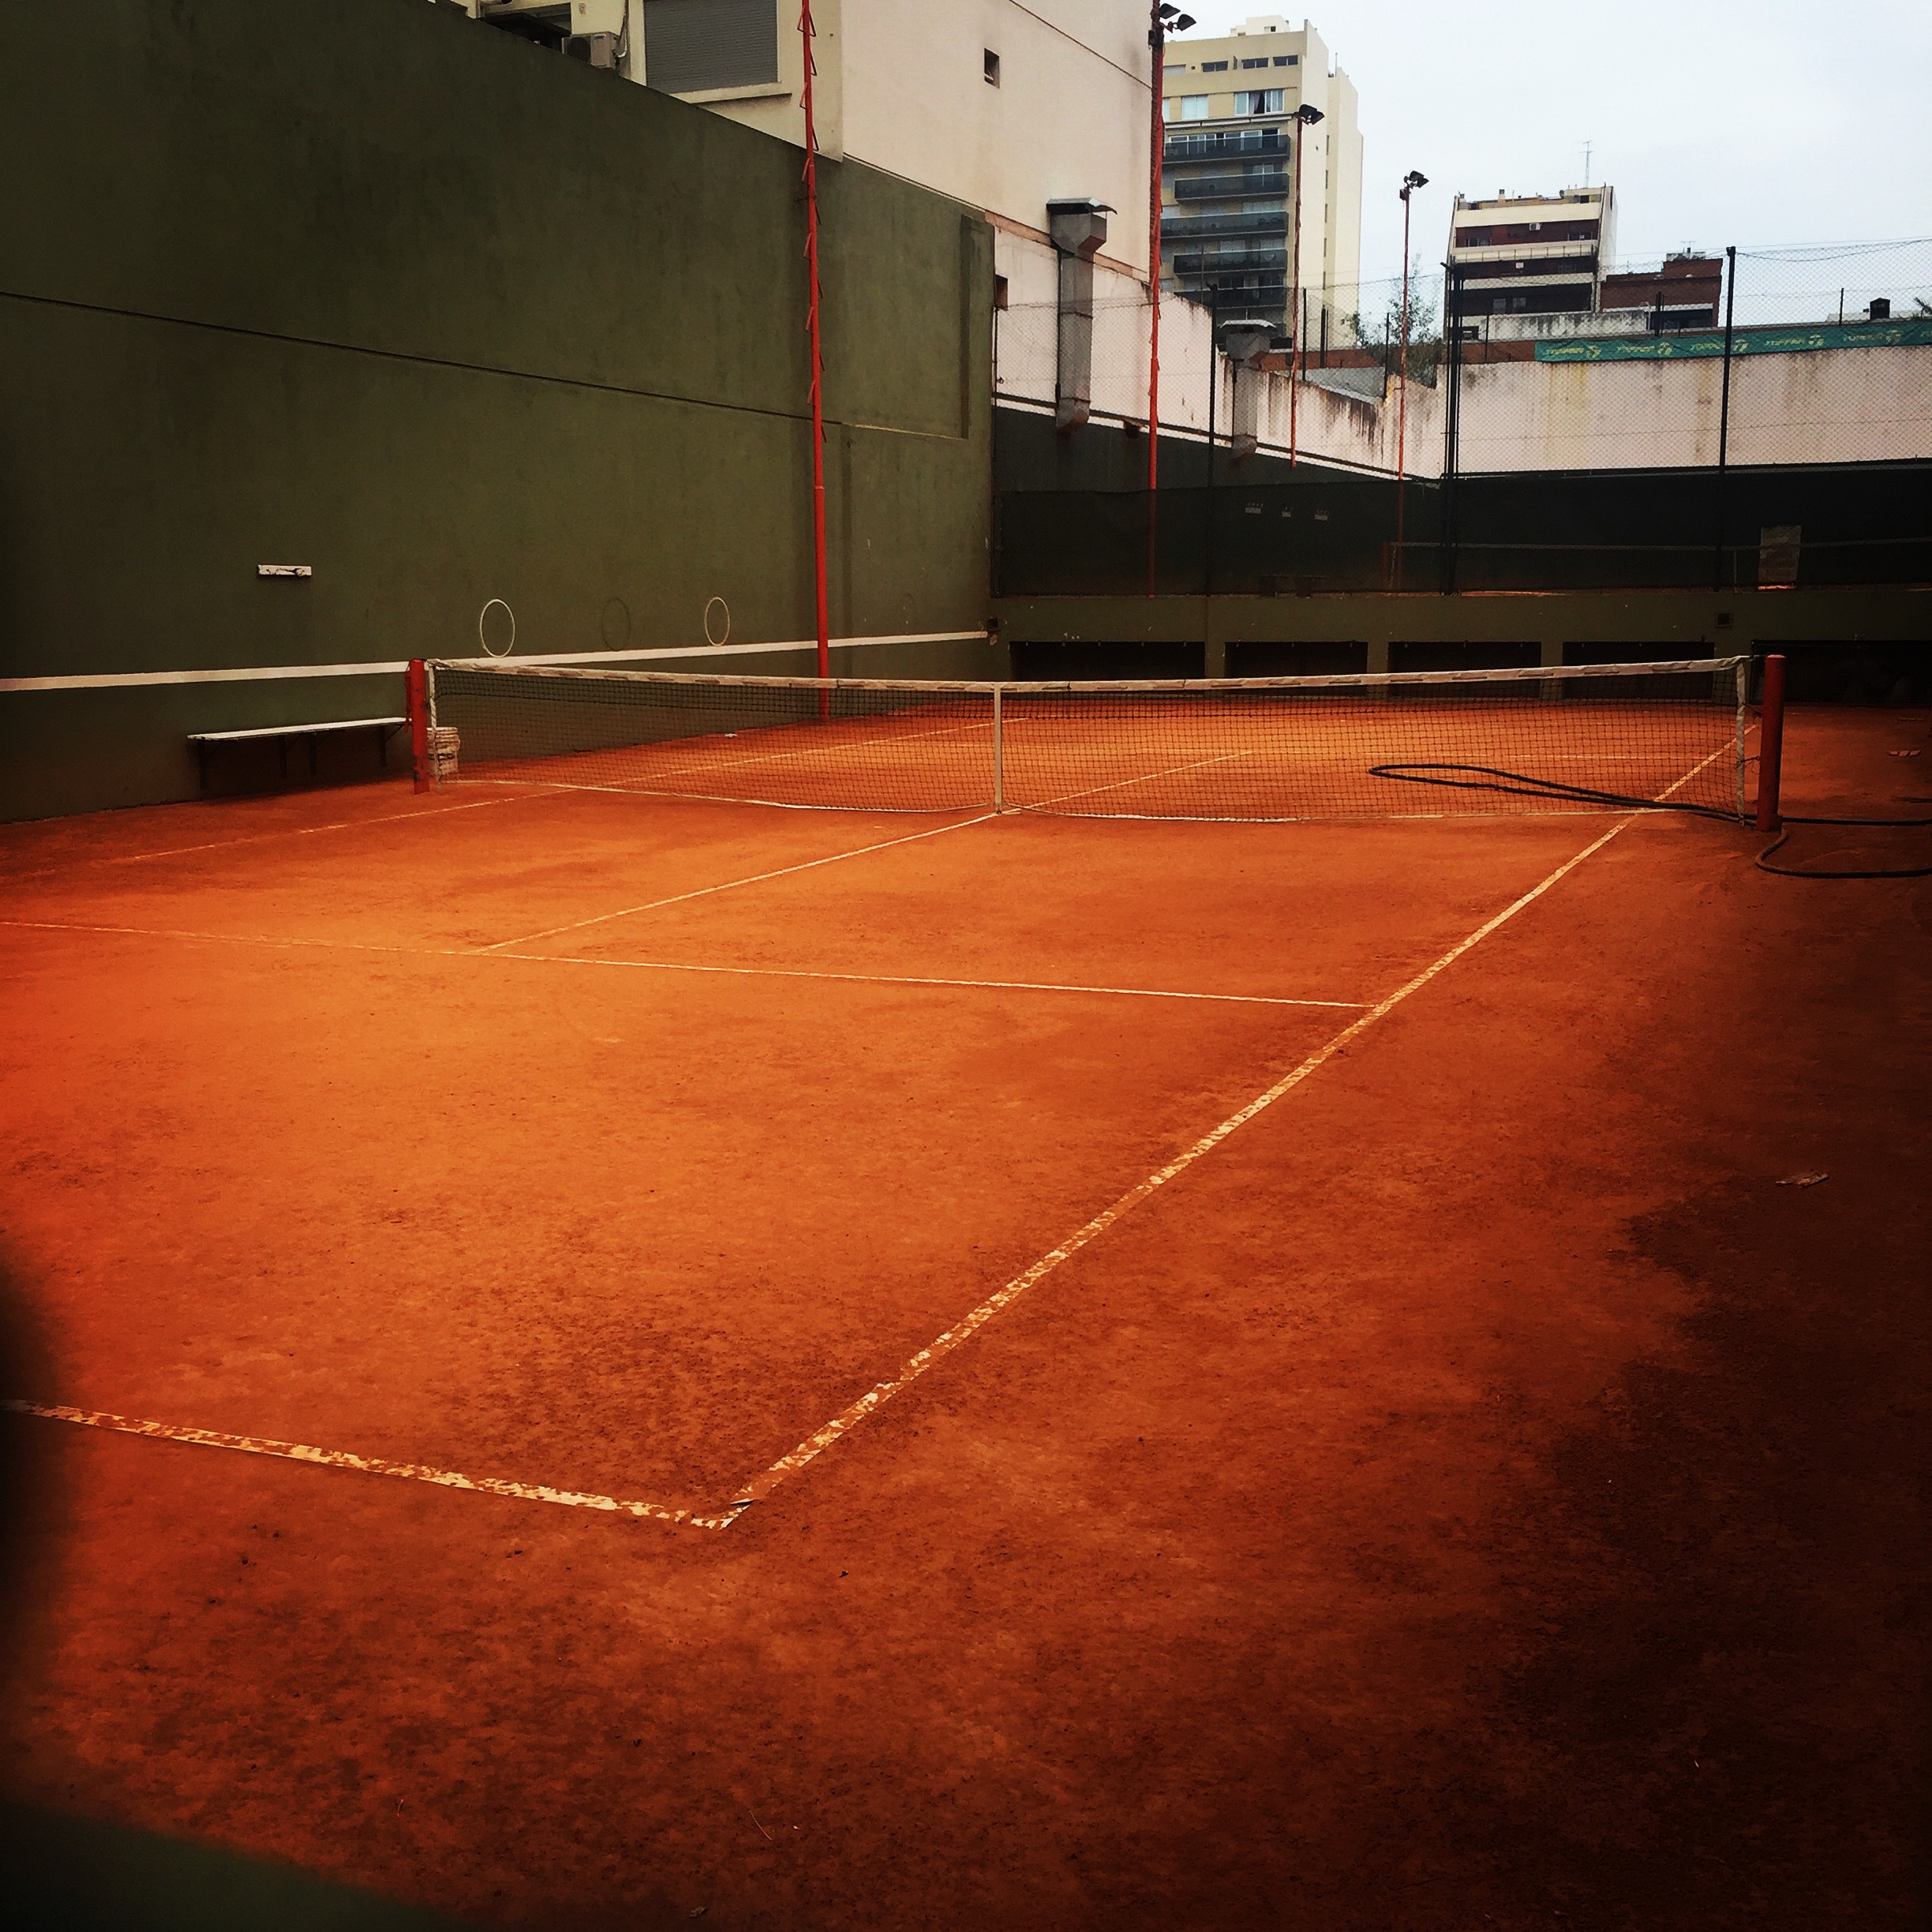
iphone, structure, floor, alone, square, baseball field, tennis court, sports, argentina, players, shape, iphoneography, project365, squareformat, buenosaires, ar, iphone6plus, tenis, 017, sport venue